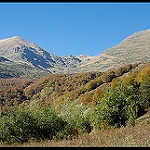
Label: mountain